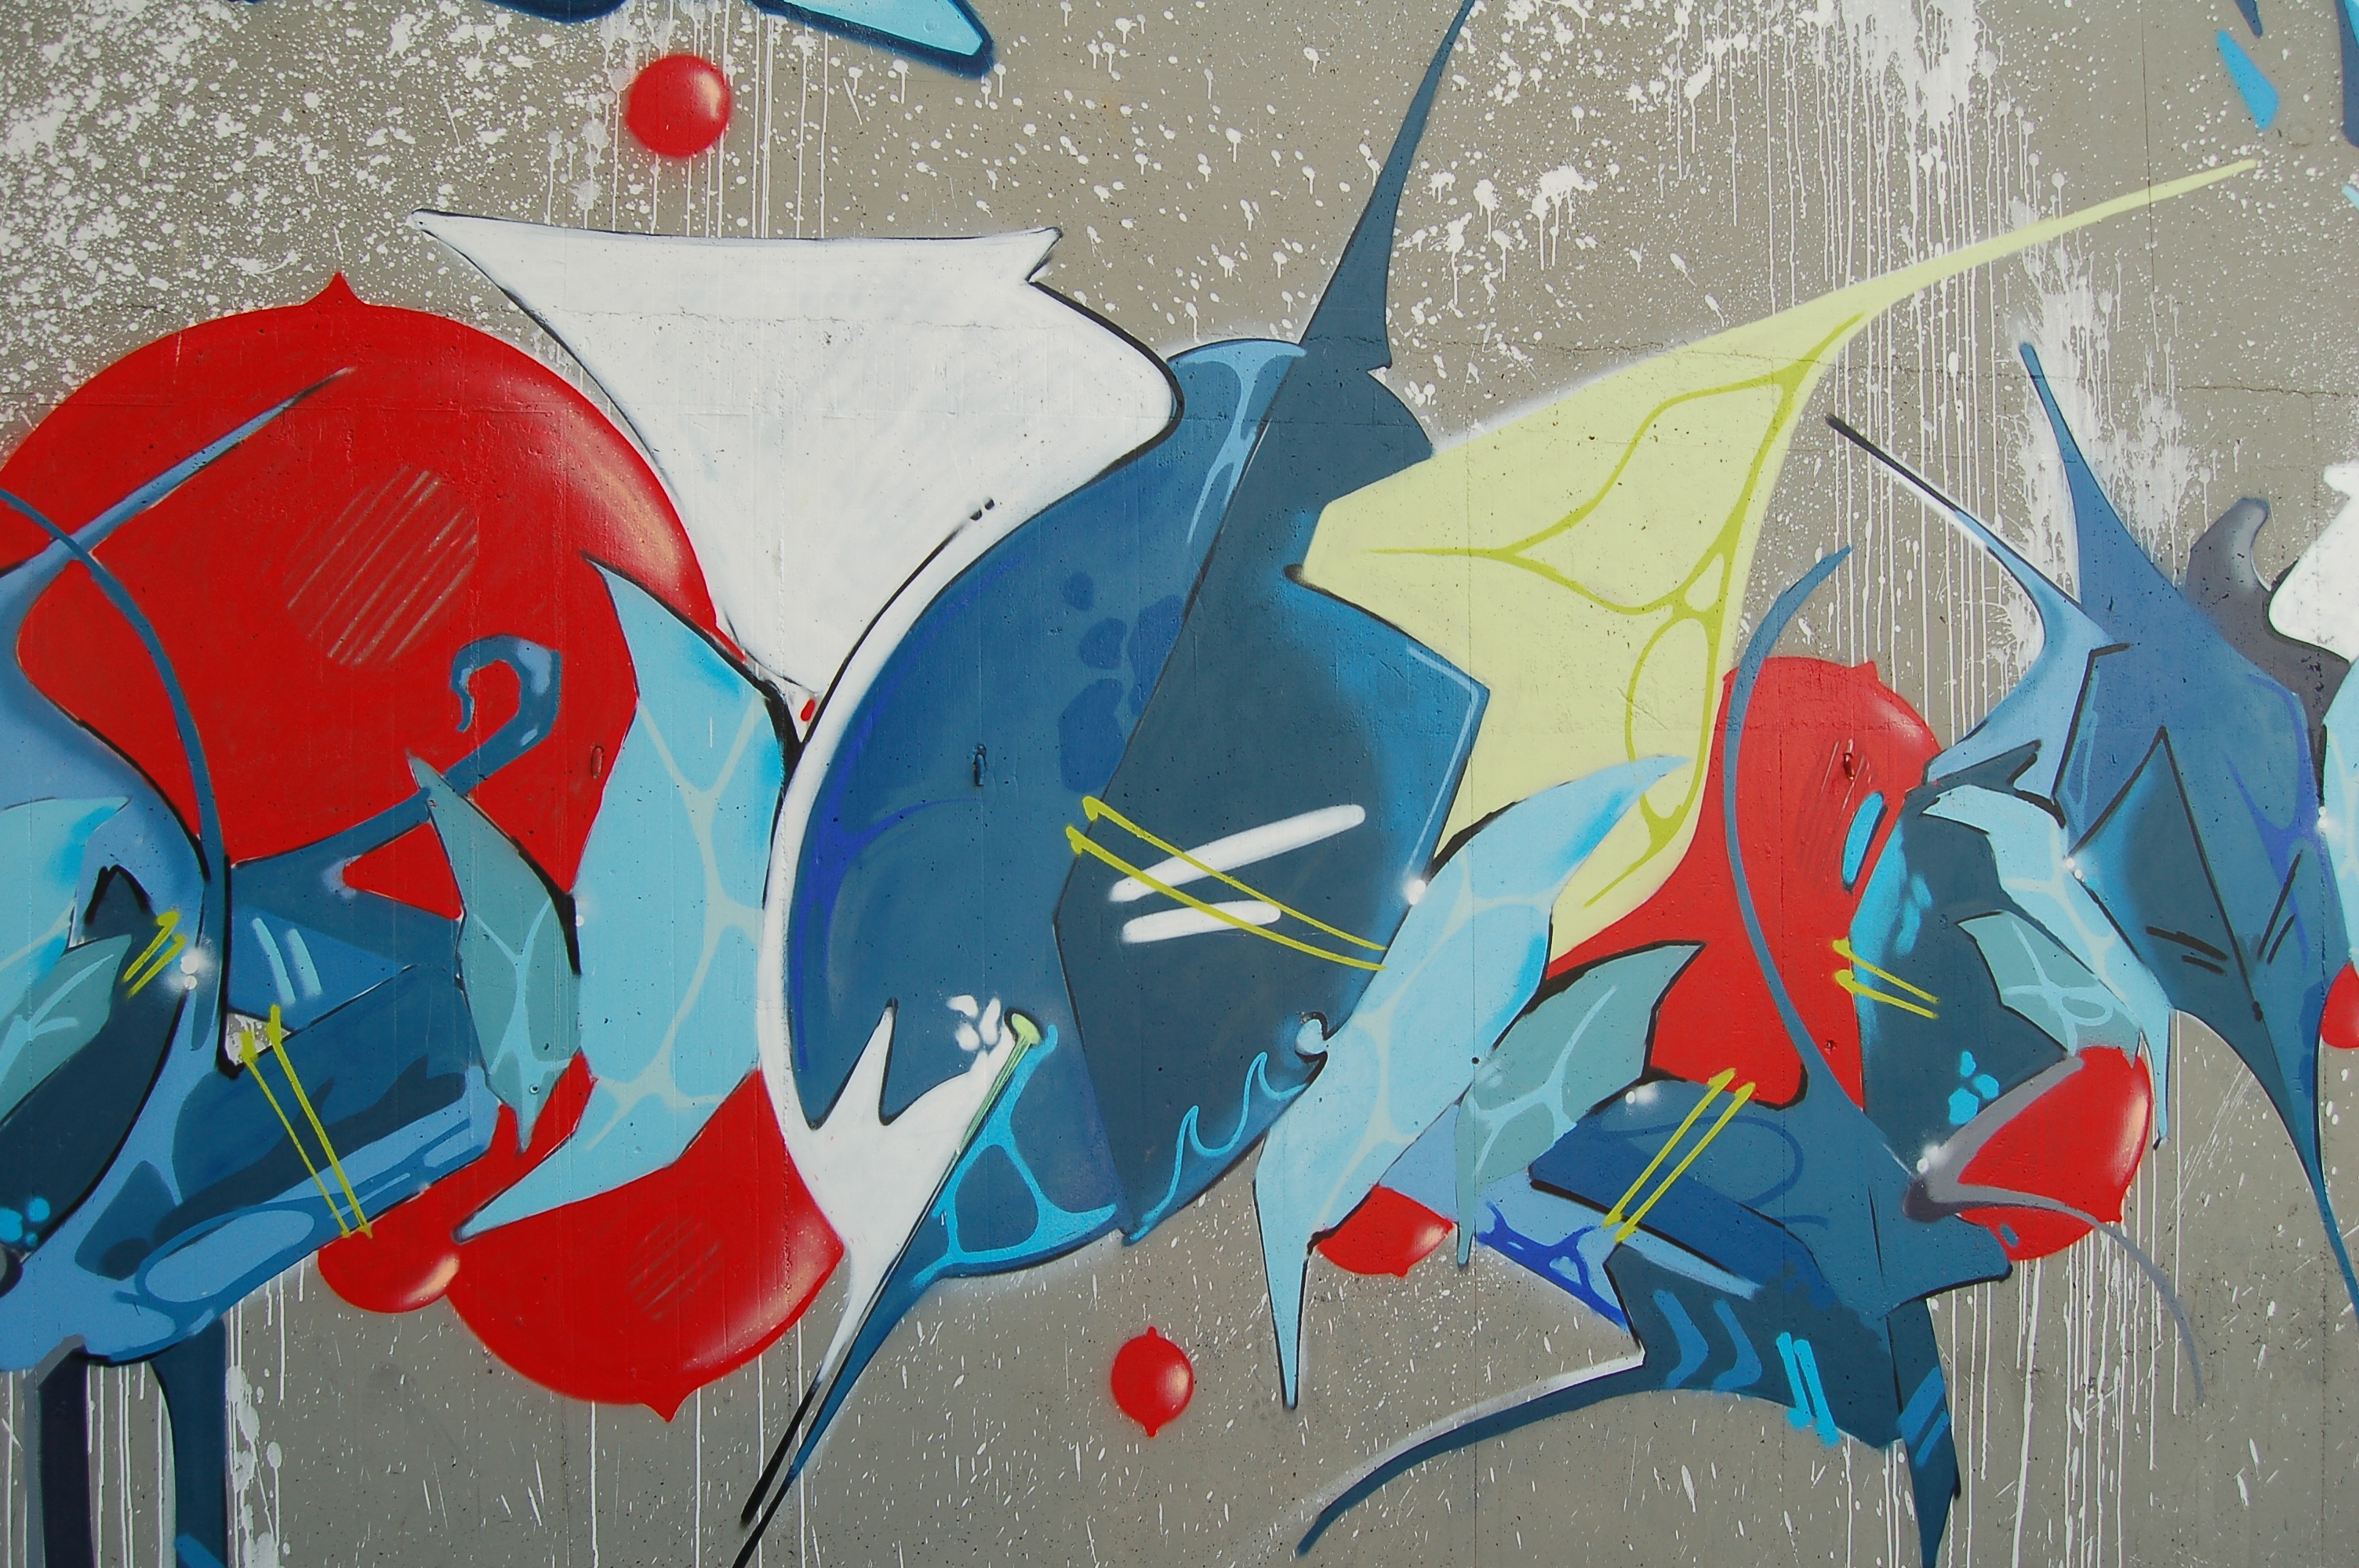
abstract, wall, color, blue, graffiti, painting, art, illustration, mural